Nikopol–Krivoi Rog offensive

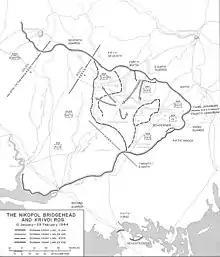
Nikopol bridgehead and Krivoi Rog frontlines

The Nikopol–Krivoi Rog offensive, known on the German side as The winter battles of the 6th Army in the great Dnieper bend in the Nikopol bridgehead and in the area of Nikopol - Apostolovo - Krivoy Rog (German: Die Winterschlachten der 6. Armee im großen Dnjepr-Bogen im Brückenkopf Nikopol und im Raum Nikopol - Apostolowo - Kriwoj-Rog), was an offensive by the Red Army's 3rd Ukrainian Front and elements of the 4th Ukrainian Front against the German 6th Army in the area of Nikopol and Krivoi Rog in Dnipropetrovsk Oblast in central Ukraine between 30 January and . It took place on the Eastern Front of World War II and was part of the wider Dnieper–Carpathian offensive, a Soviet attack against Army Group South to retake the rest of Ukraine that fell to Germany in 1941.